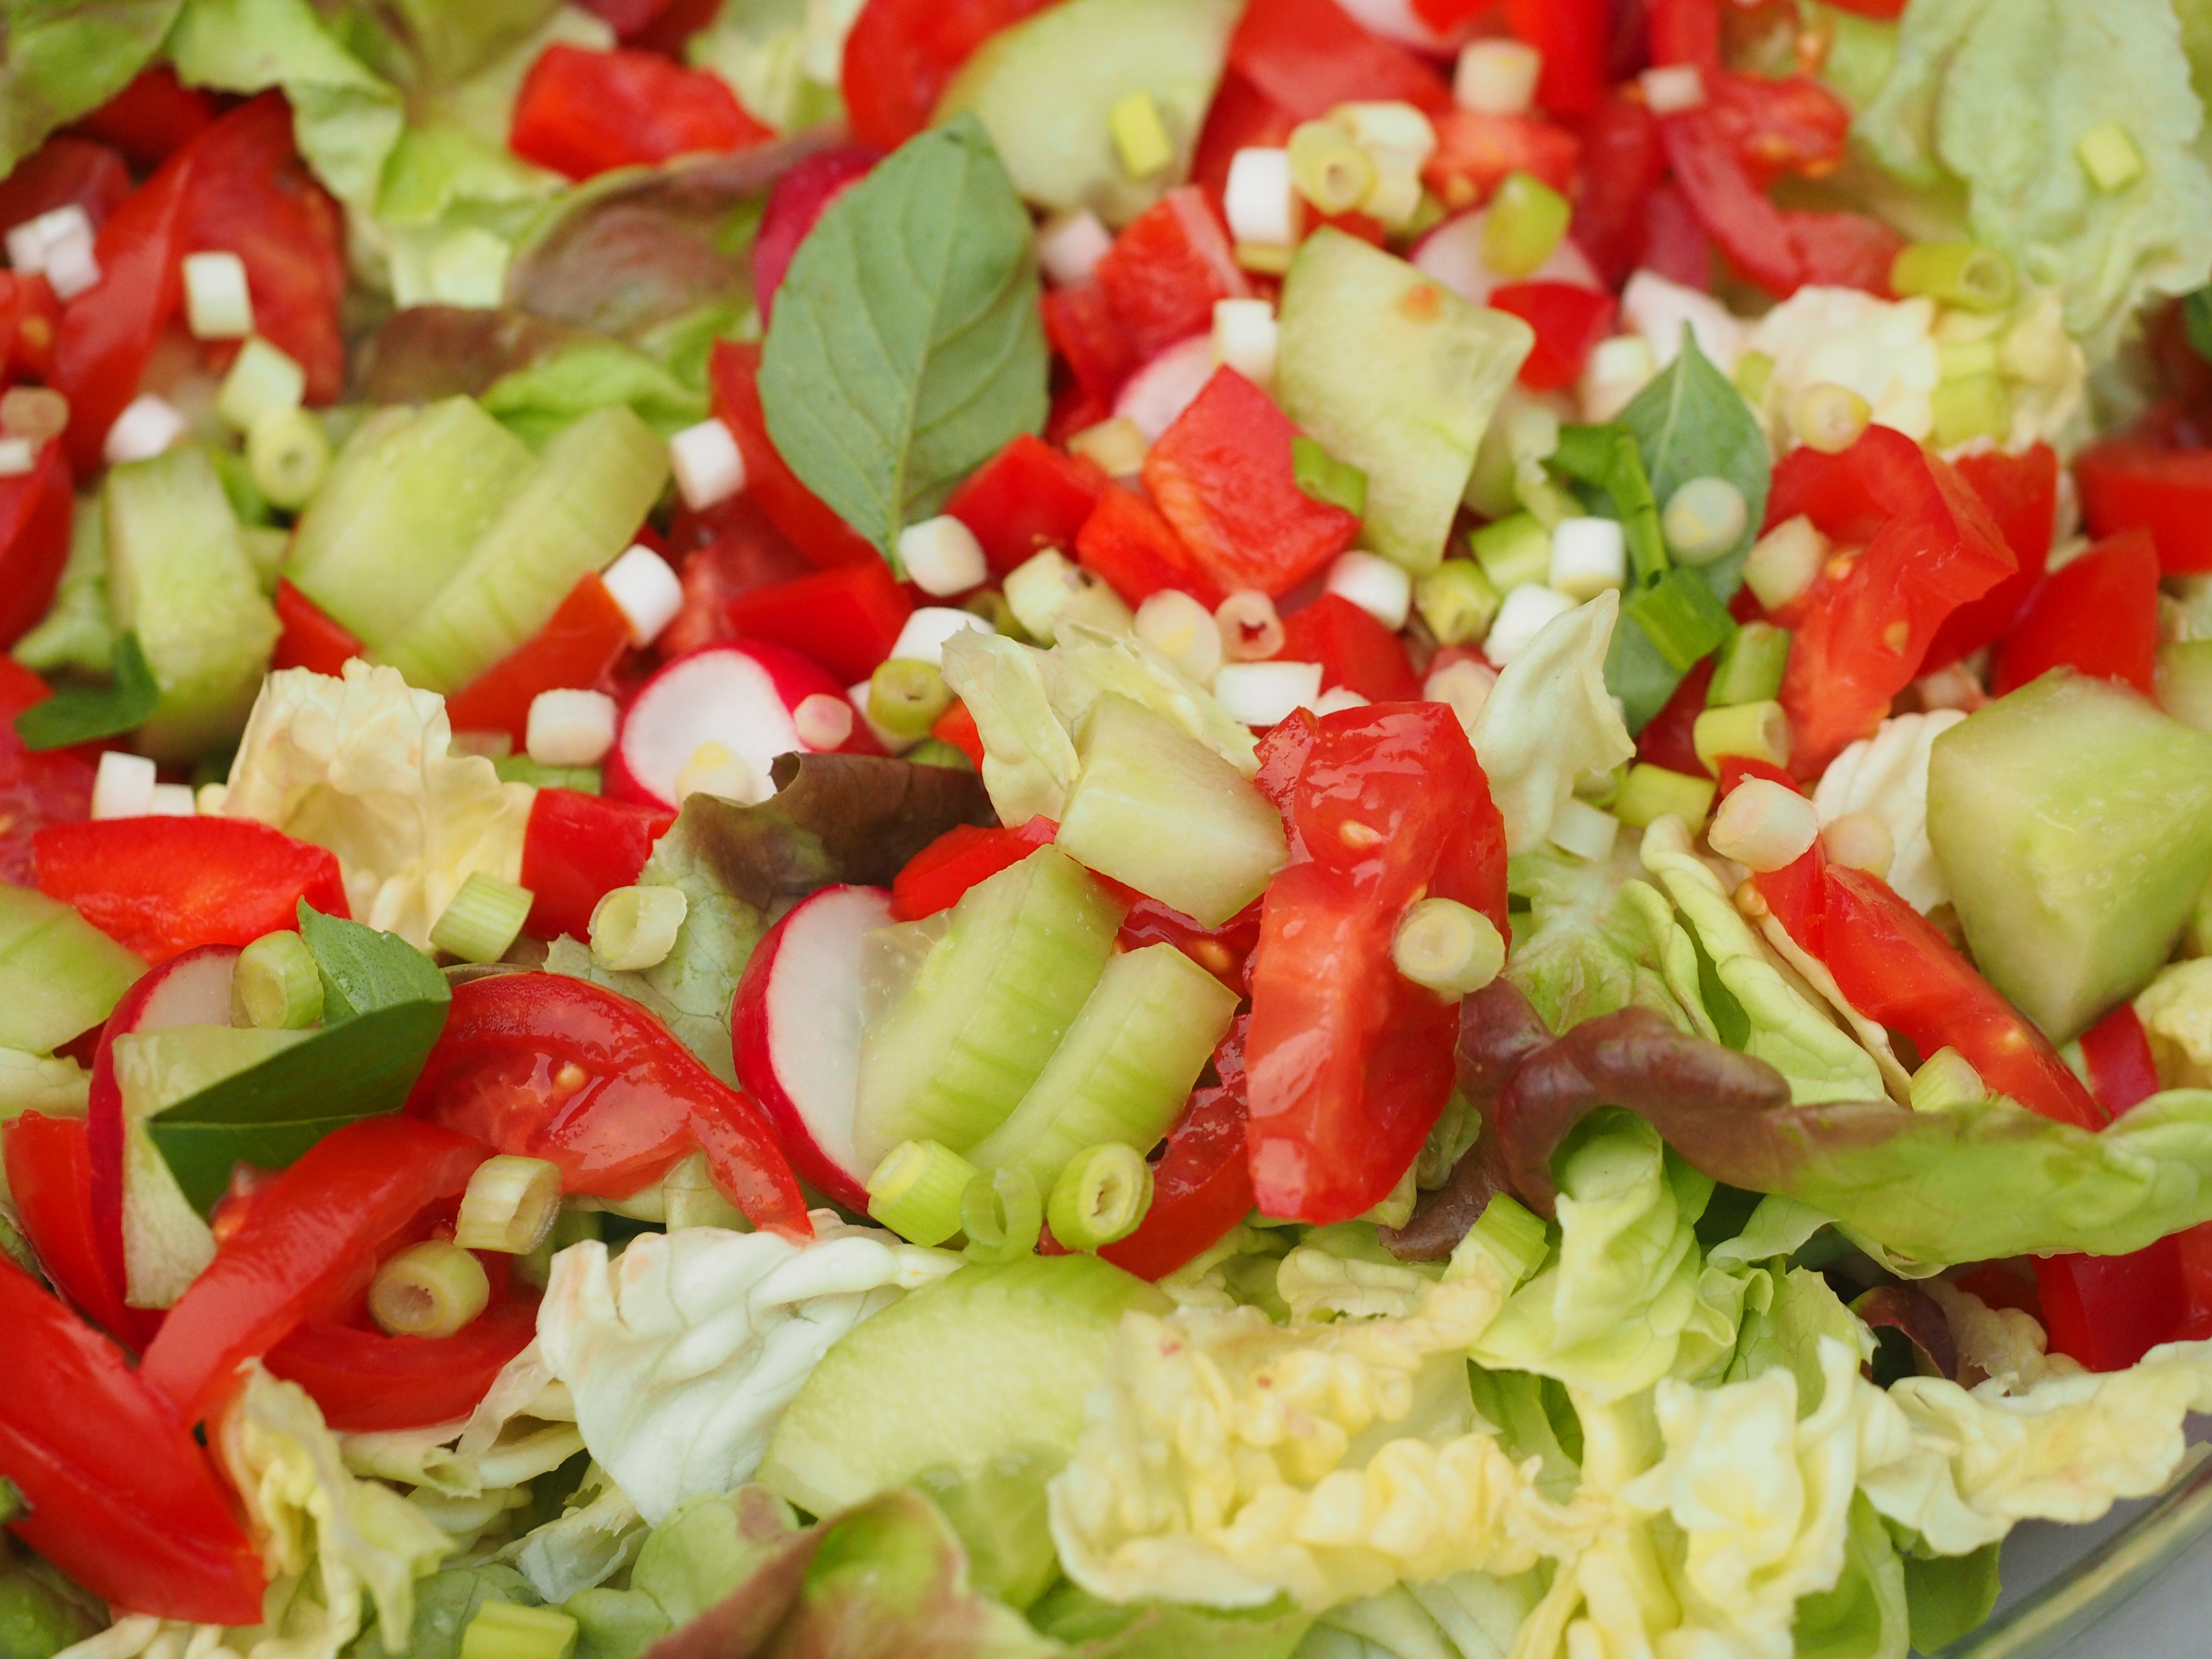
dish, food, salad, green, red, produce, vegetable, healthy, eat, cuisine, tomato, cucumber, vitamins, mixed salad, radishes, flowering plant, land plant